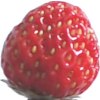
Label: strawberry